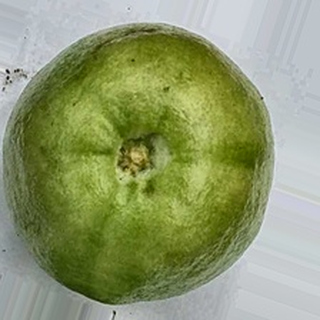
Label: healthy_guava